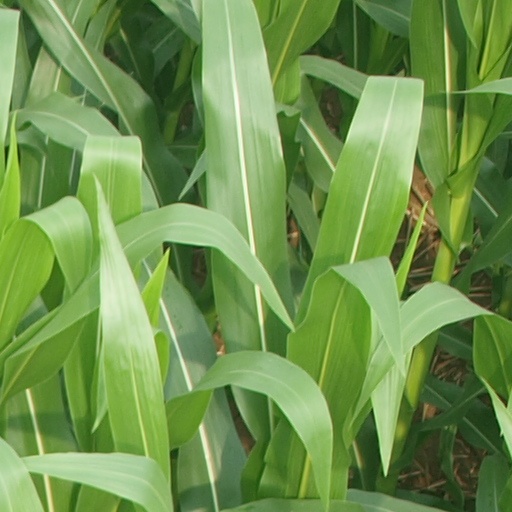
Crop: maize; corn